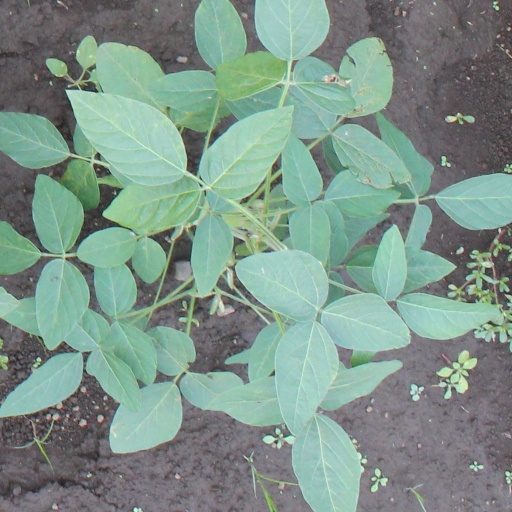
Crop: soybean